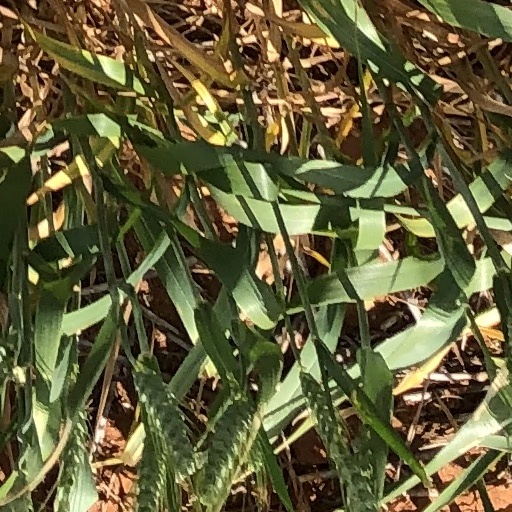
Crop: wheat